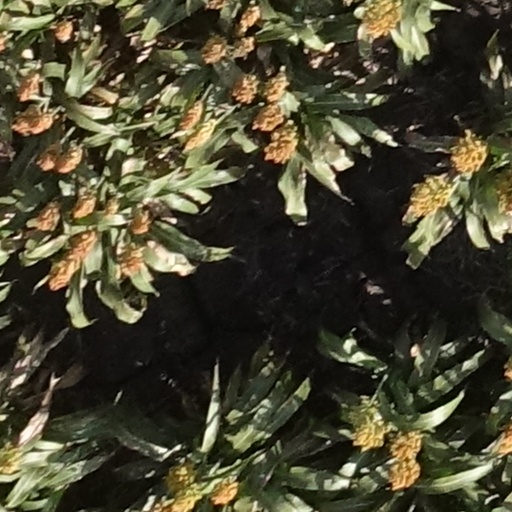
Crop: sorghum